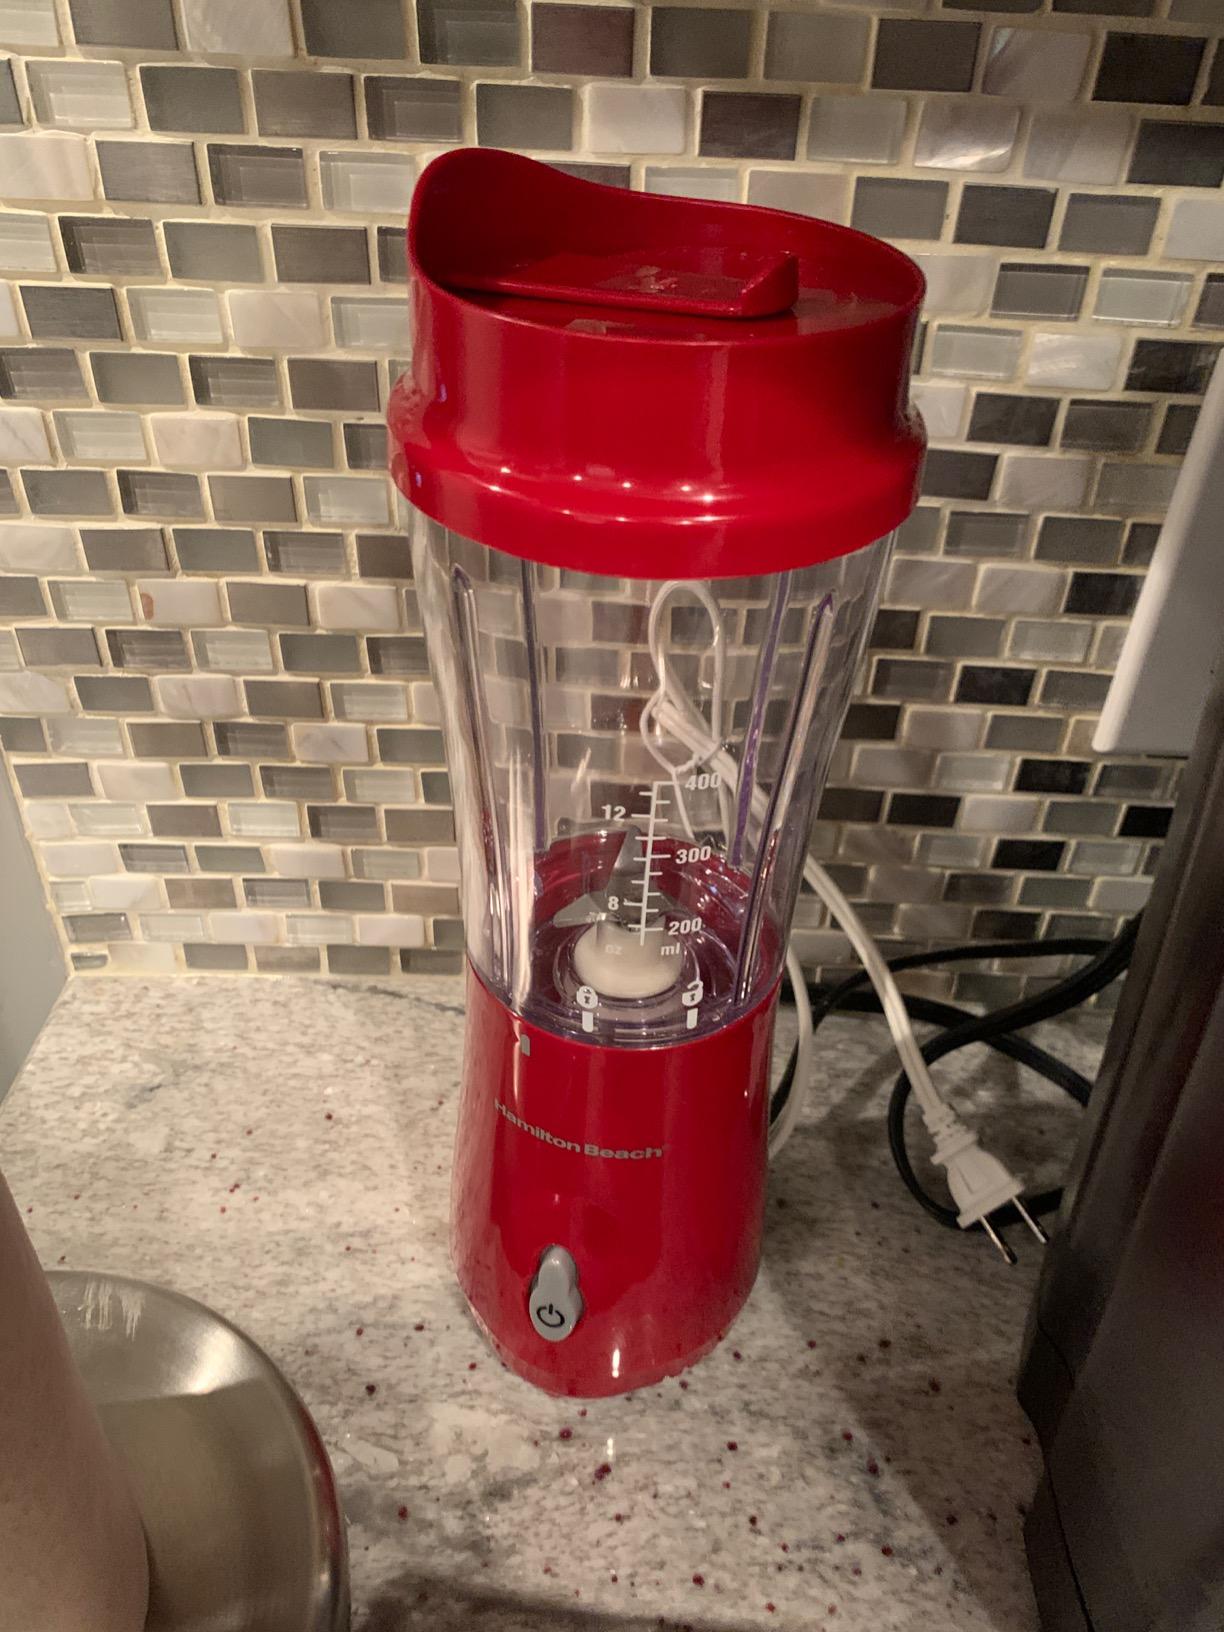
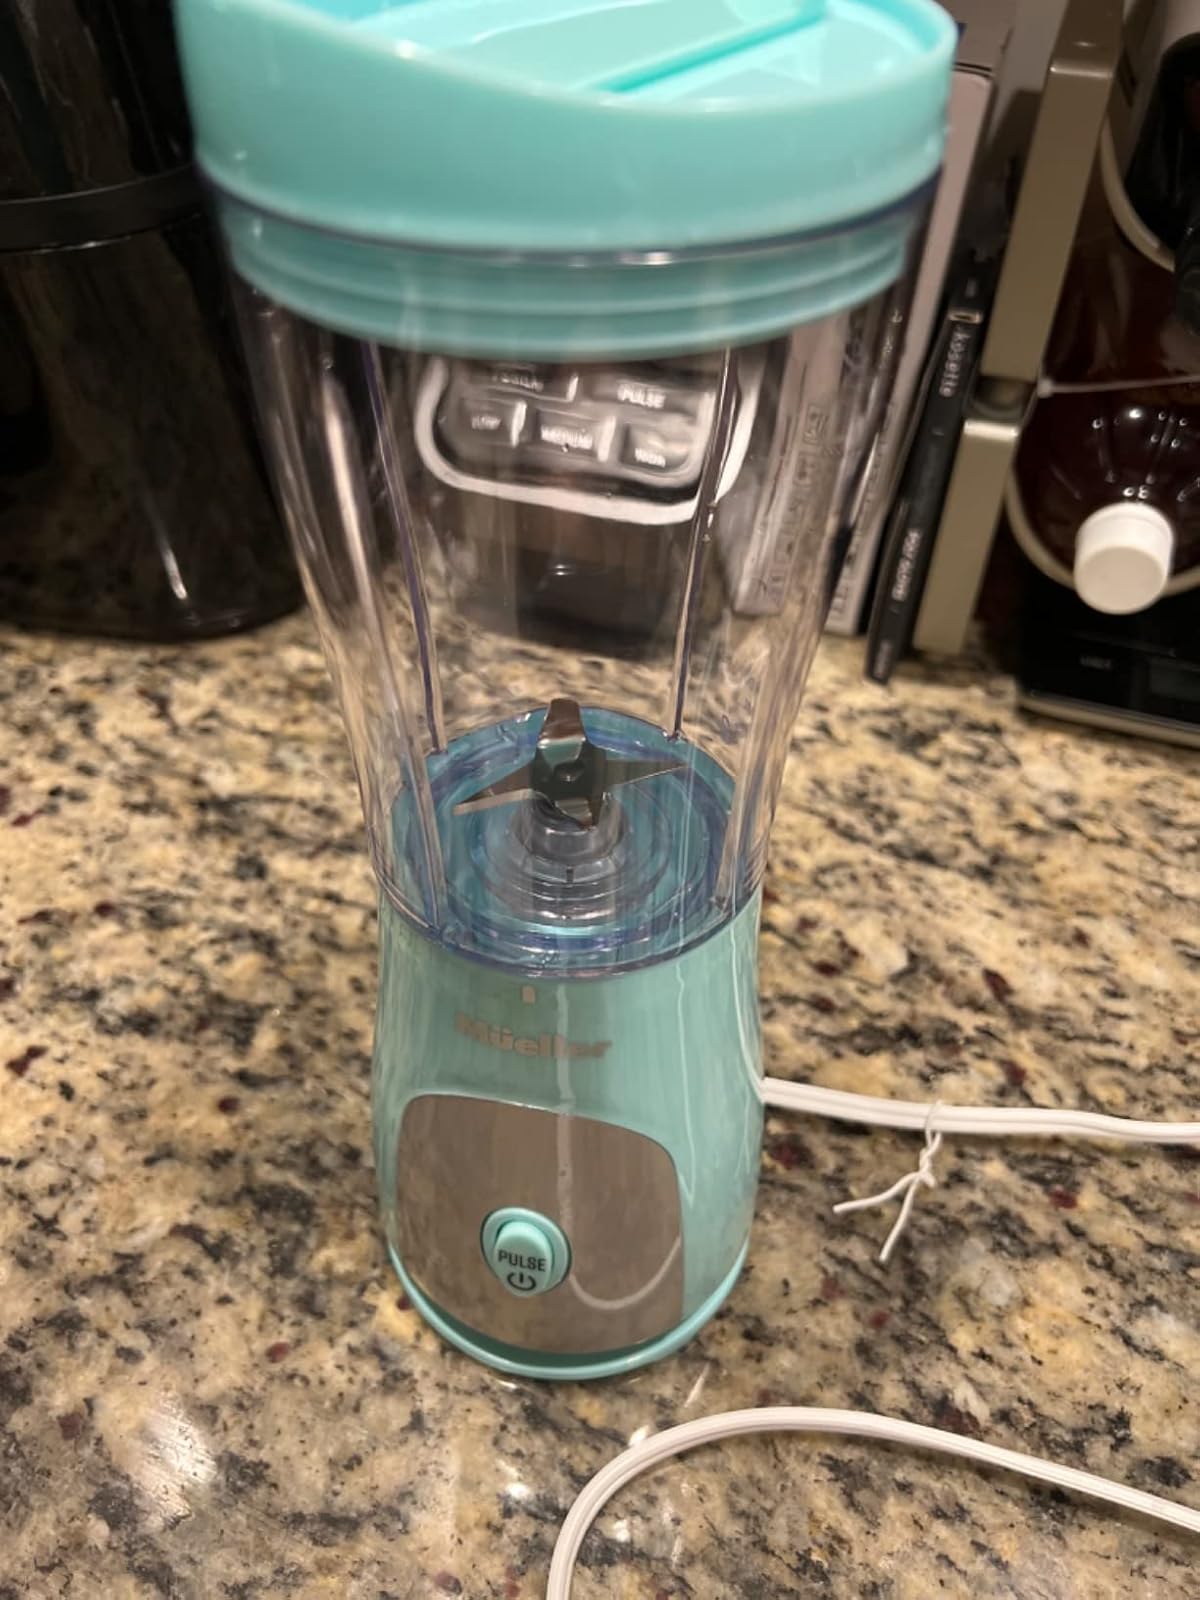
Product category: items_blender
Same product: no